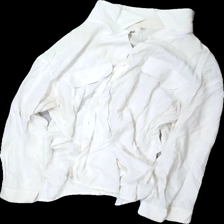
View: front
Type: Shirt
Category: Ladies
Brand: Inwear
Colors: White
Material: 100% viscose
Cut: Regular
Size: XL
Season: All
Stains: Major
Smell: Major
Damage: Stains
Damage location: middle center
Damage 2: Stains
Damage 2 location: top center
Damage 3: Stains
Damage 3 location: middle center
Price range: <50
Recommended usage: Export
Comment: Strong detergent smell, yellow stains all over